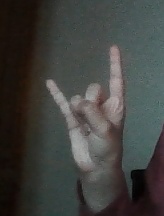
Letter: la